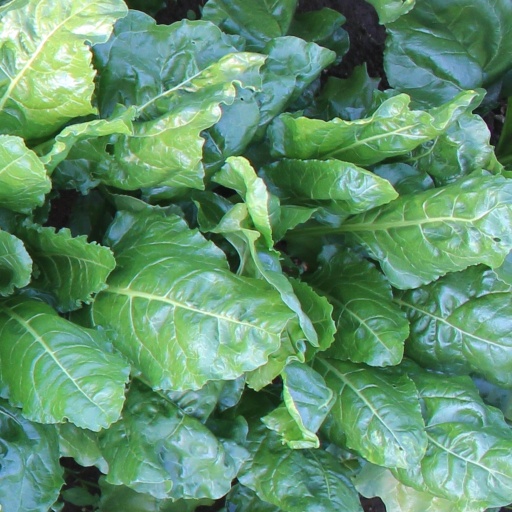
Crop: sugar beet